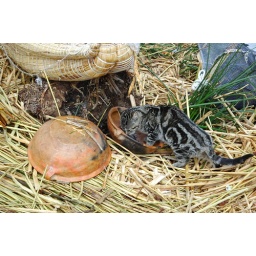
eating or licking fresh fish caught in lake